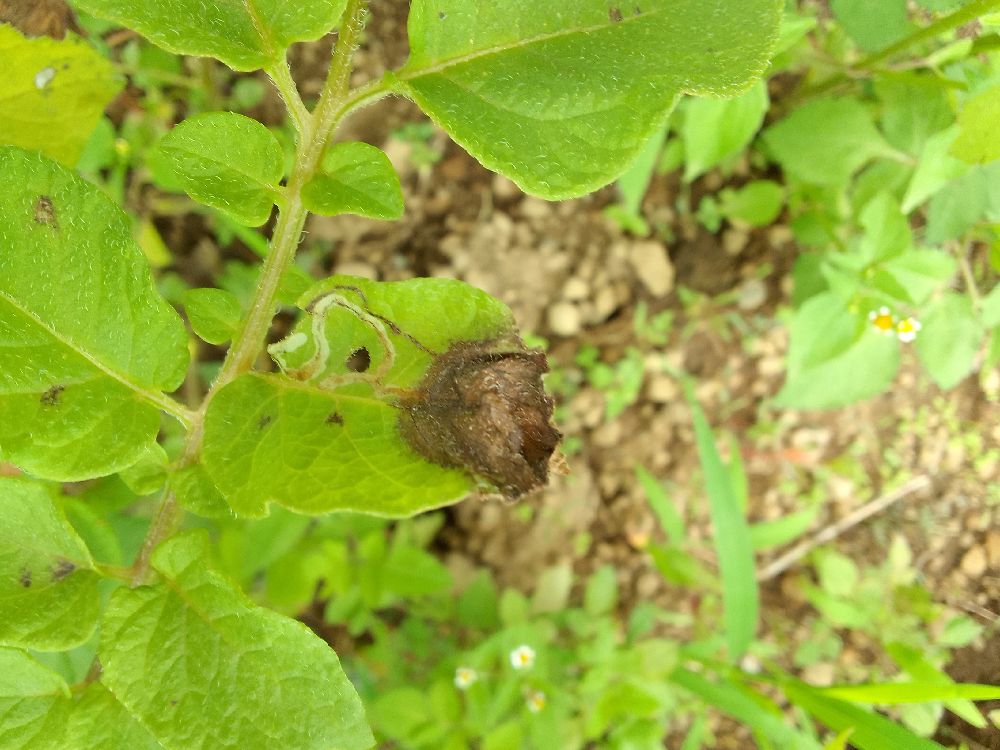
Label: Late blight